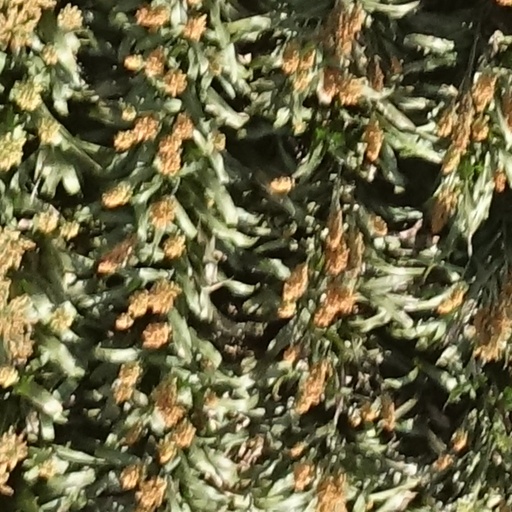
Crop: sorghum